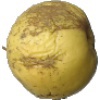
Label: Apple Golden 1